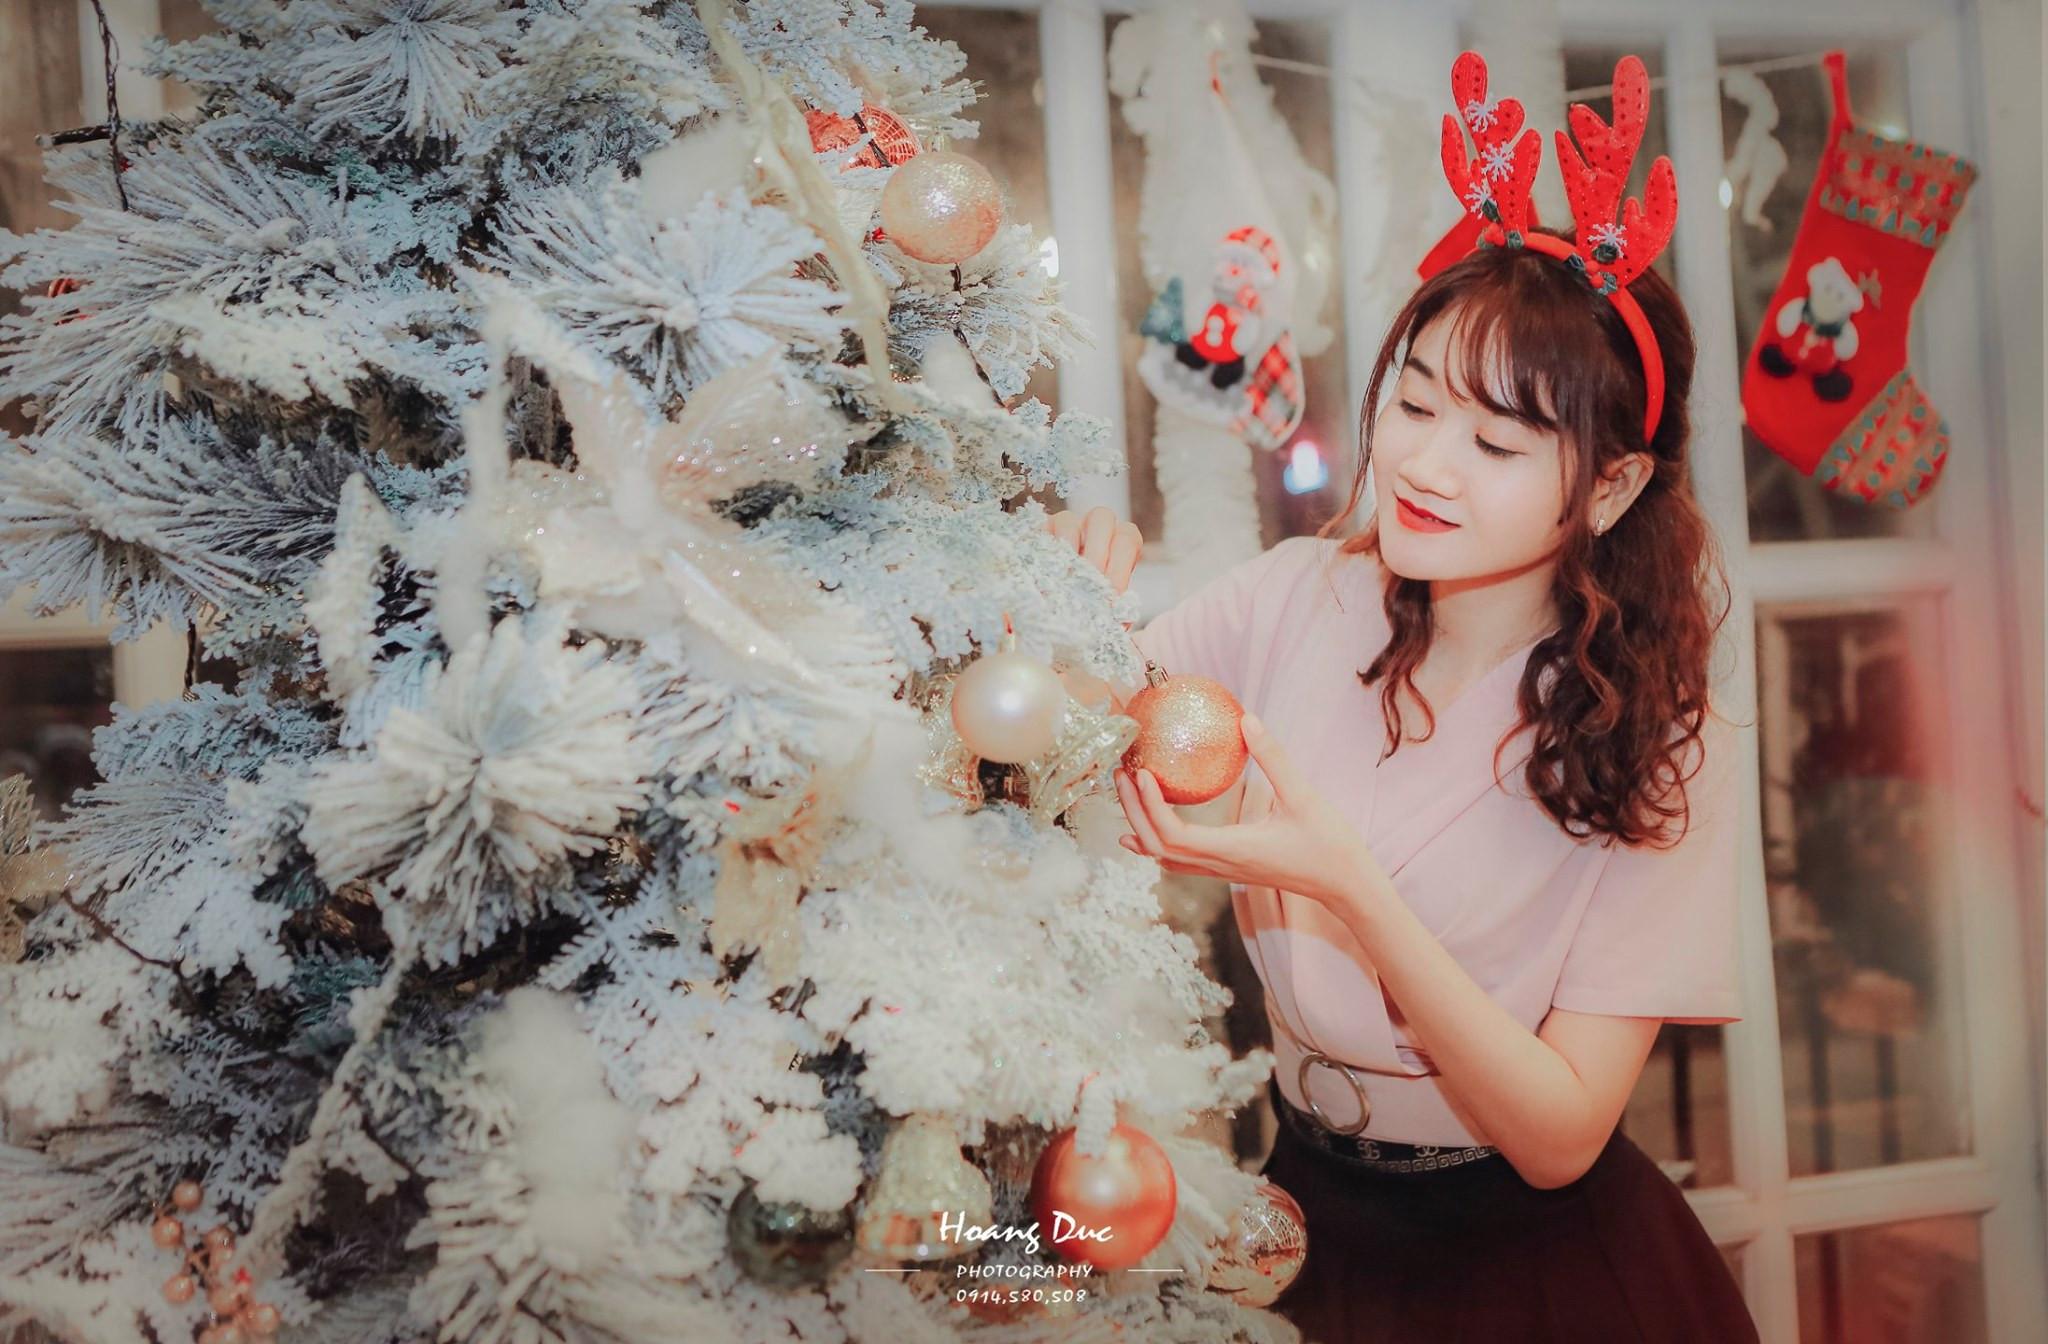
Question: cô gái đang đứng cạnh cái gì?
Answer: cô gái đang đứng cạnh cây thông noel